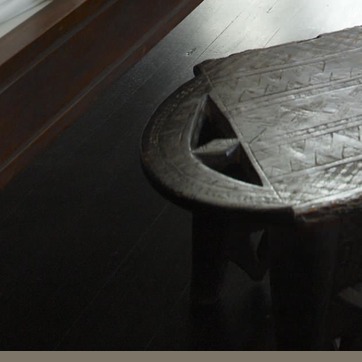
Material: wood